Land's End to John o' Groats

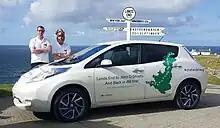
Jonathan Porterfield and Chris Ramsey at Land's End in a Nissan leaf

Motoring events between the two extremities have been held since the first decade of the 20th century, when the Auto-Cycle Union (ACU) organised a series of runs for motorcycles. In 1911, Ivan B. Hart-Davies became the holder of the final Land's End to John o' Groats record for solo motorcycles. Riding his 3.5 hp single-speed Triumph, he covered the in 29 hours, 12 minutes. As his average speed exceeded the then-maximum of 20 mph, further official record attempts were banned by the ACU.